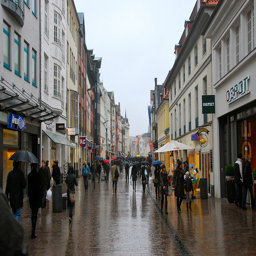
A lot people walking in the rain, holding umbrellas.
Many people walking down a street on a rainy day.
A crowd of people walk along a rainy street.
a large group of people walking on a city street
People holding umbrellas walk around a rainy city block.